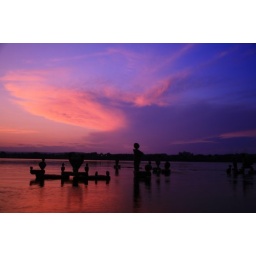
Just past government buildings along Tunney's Pasture in Ottawa....a rare pink sky!